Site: brandenburg
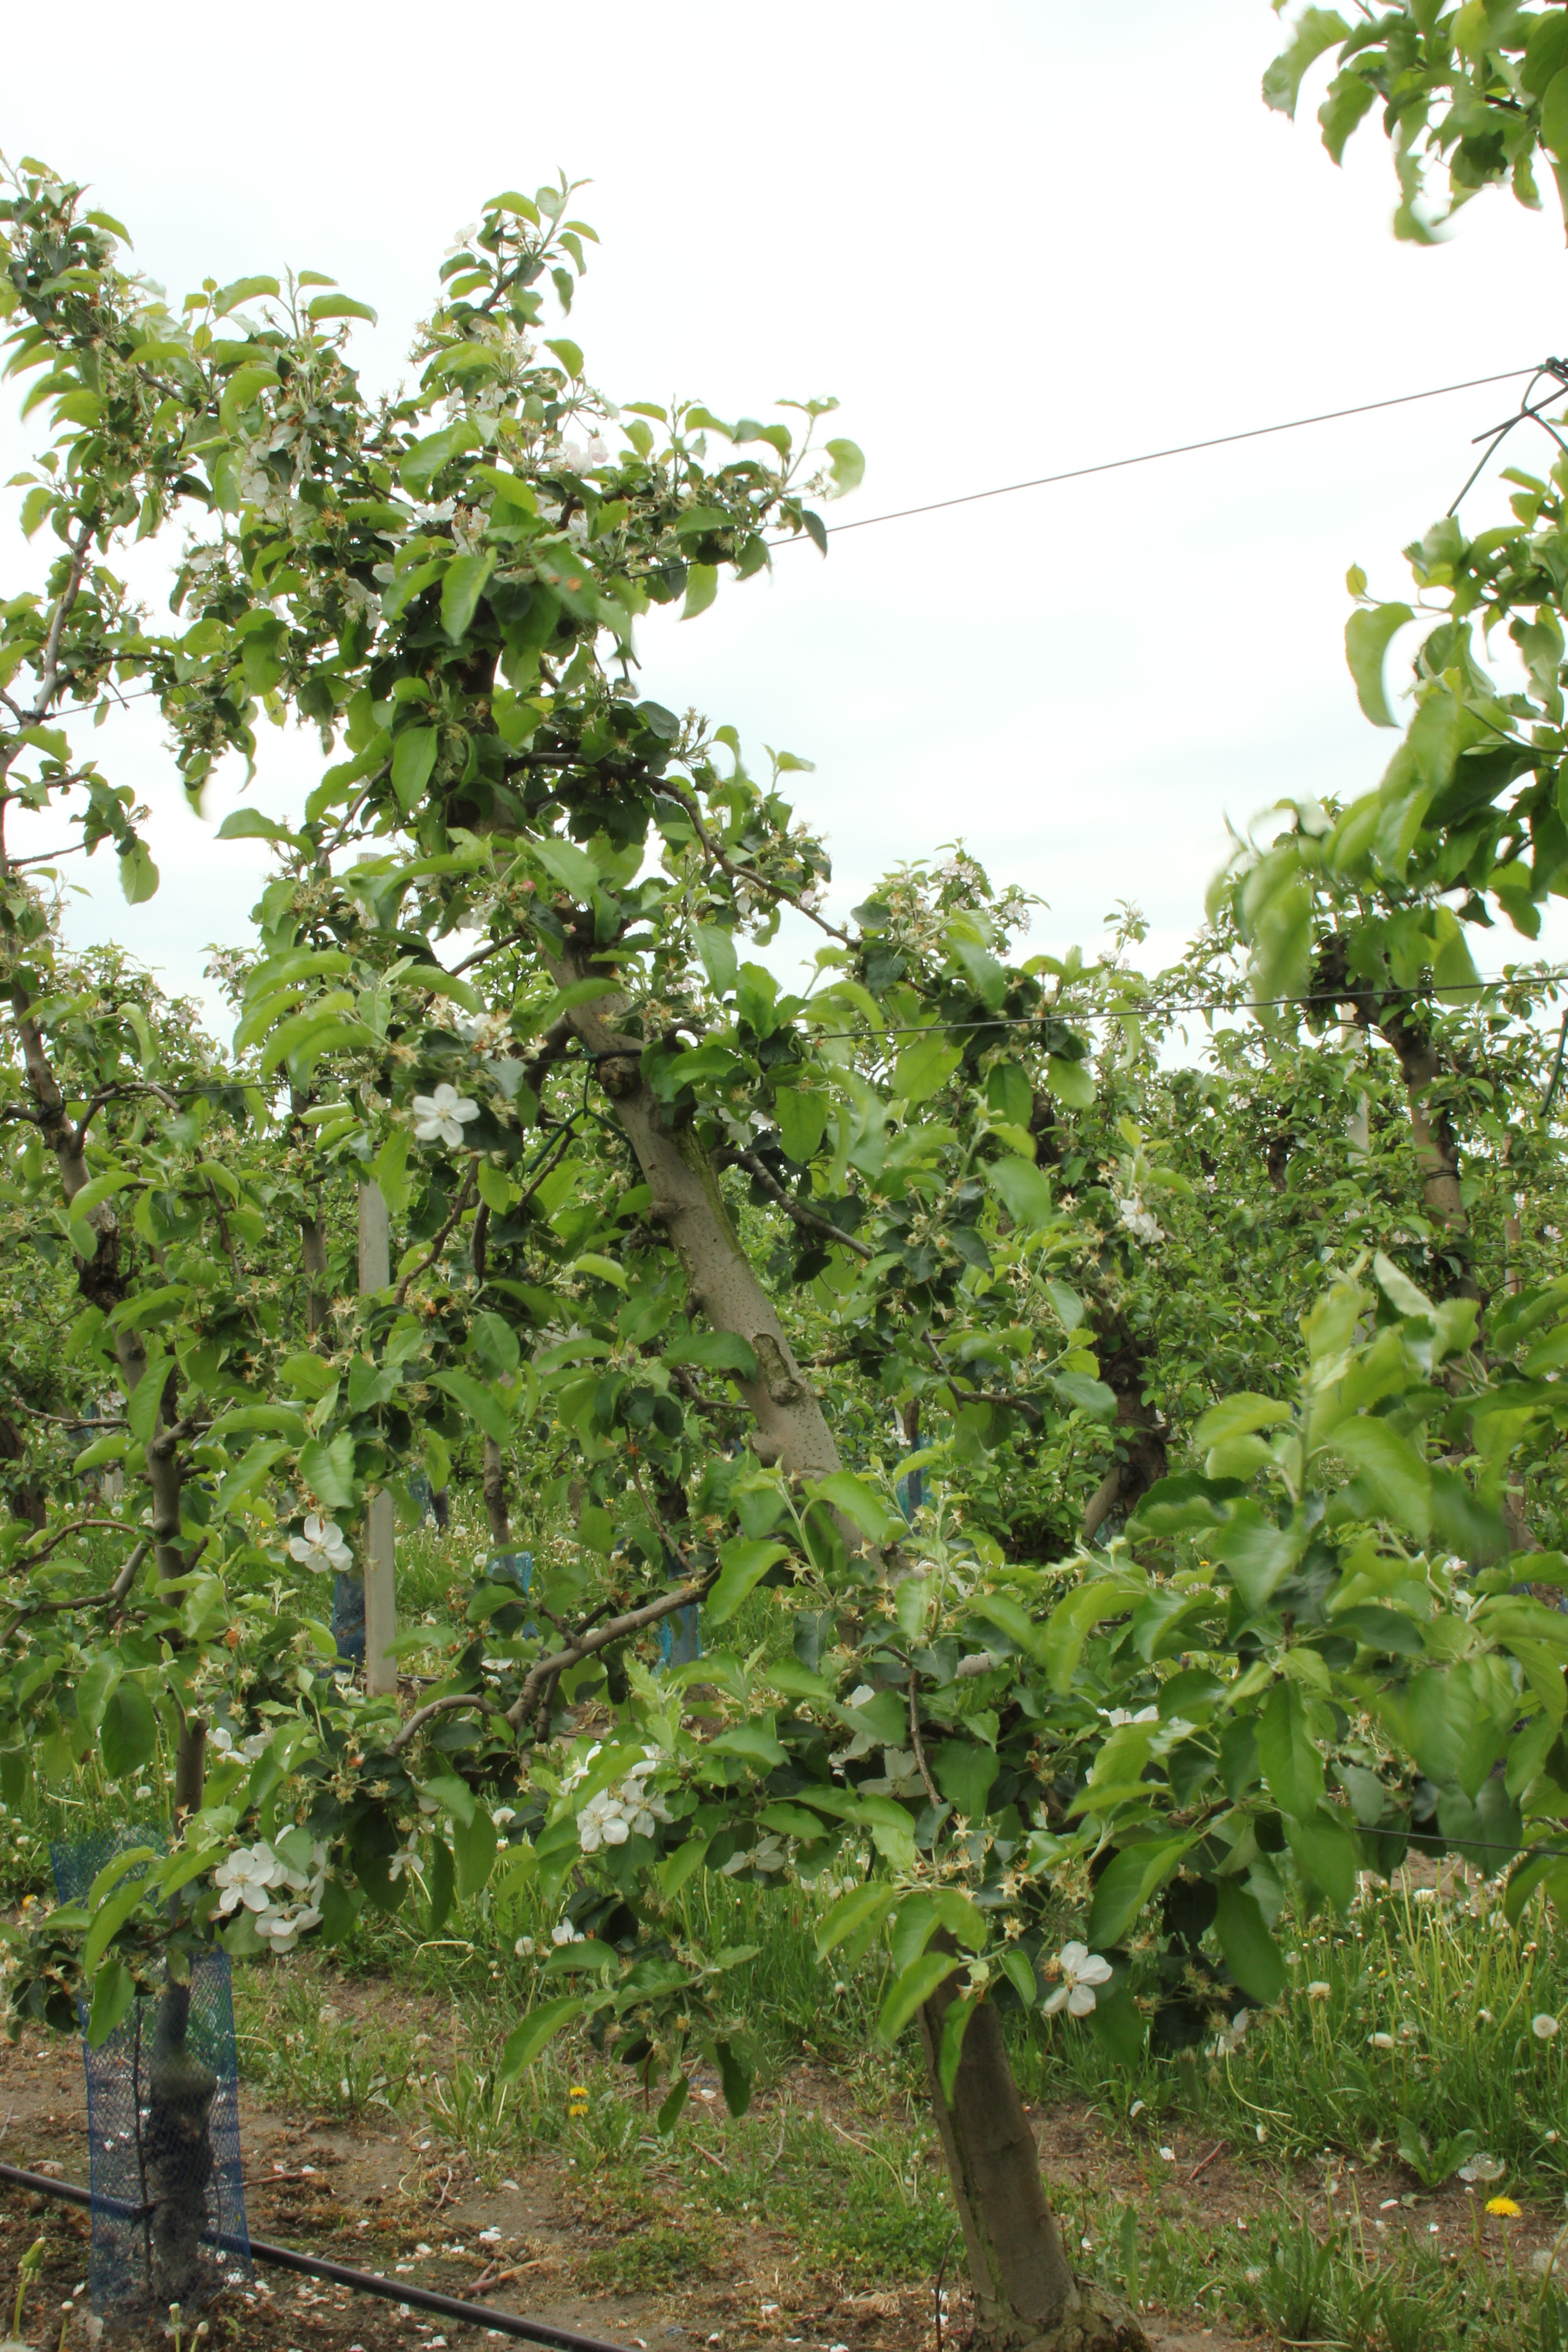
Growth stage (BBCH 67): Flowering